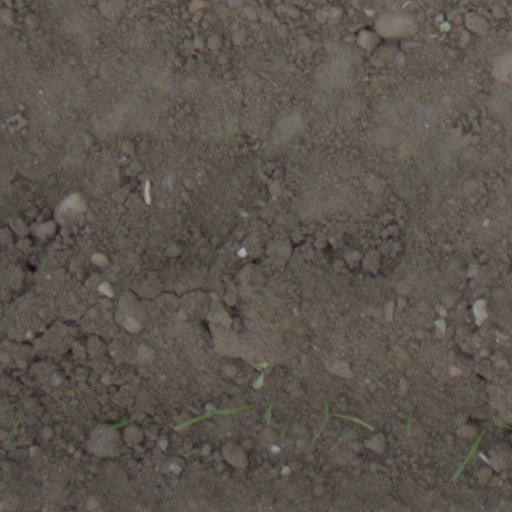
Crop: wheat